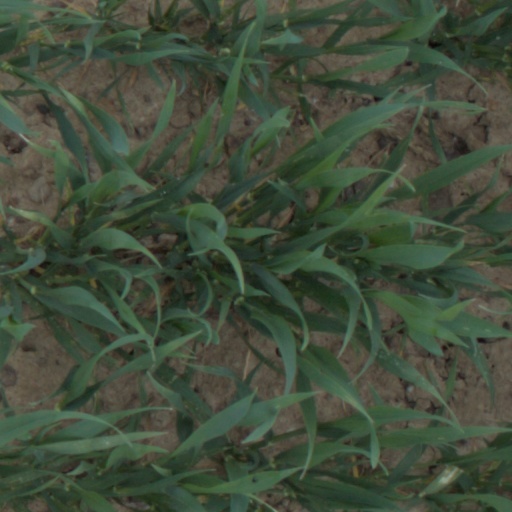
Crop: wheat